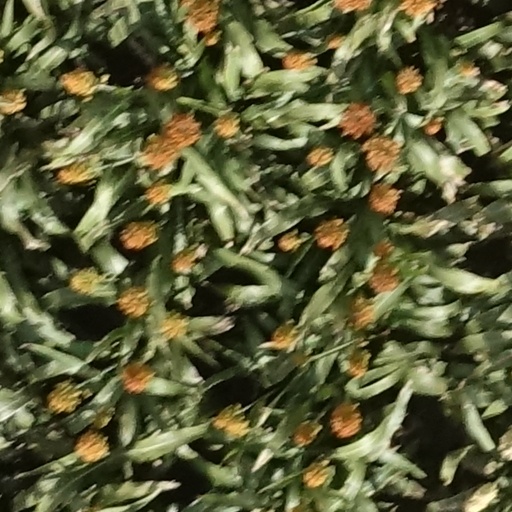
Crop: sorghum